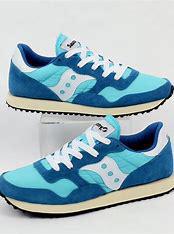
Brand: Saucony
Model: DXN